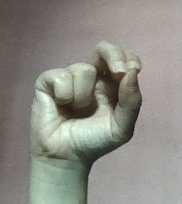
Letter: gaaf